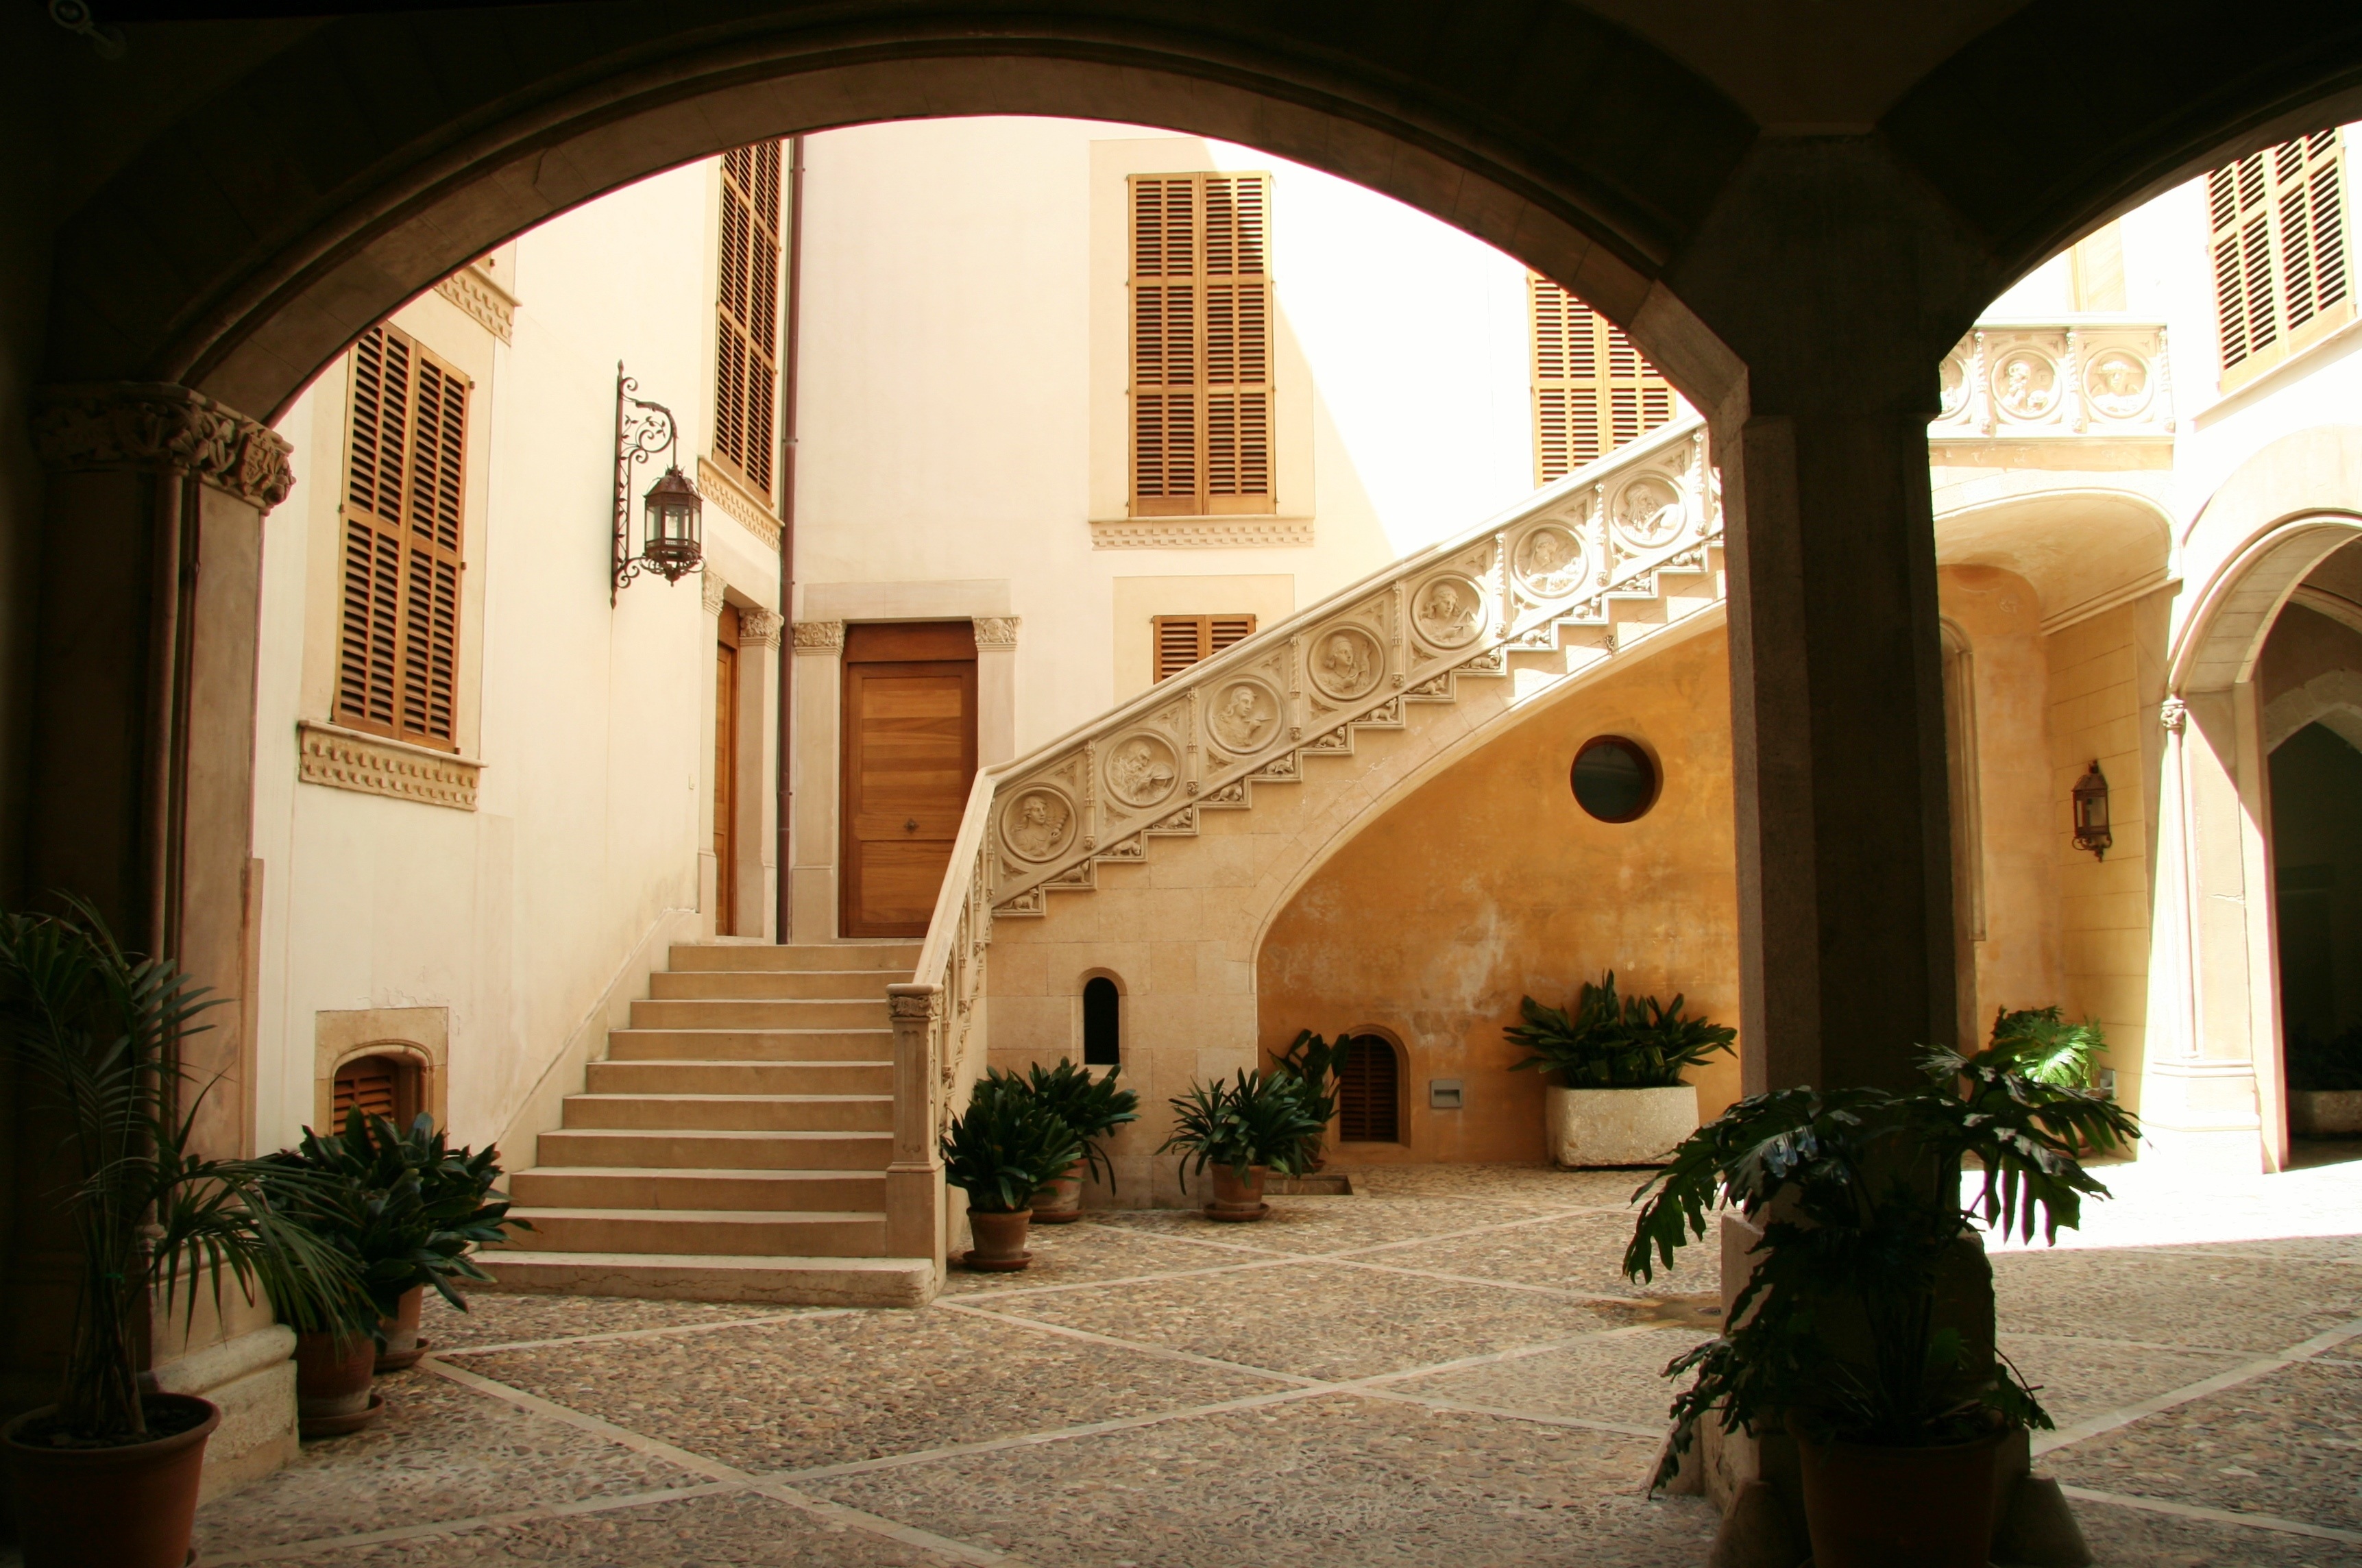
architecture, mansion, building, palace, arch, shadow, place of worship, interior design, south, spain, courtyard, stairs, hot, synagogue, arcade, estate, hacienda, ancient history